Renfe

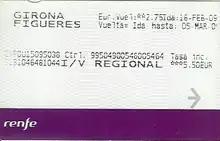
A Renfe train ticket

Renfe, officially Renfe-Operadora, is Spain's national state-owned railway company.